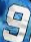
Number: 9